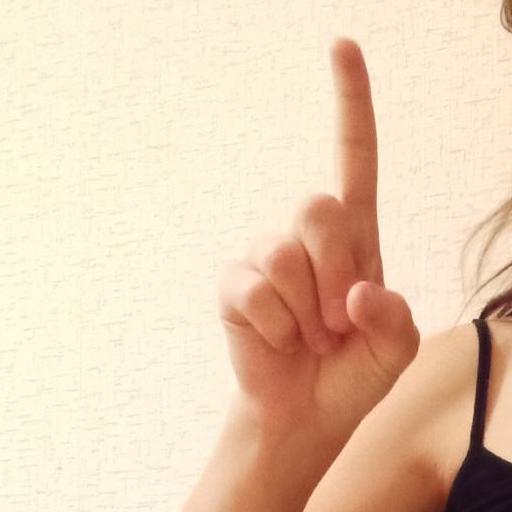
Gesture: one